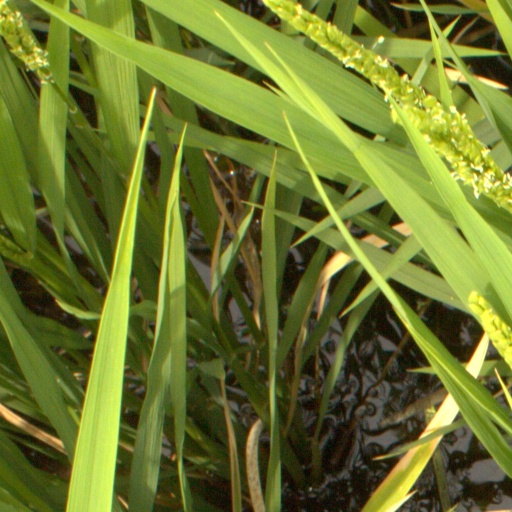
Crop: rice